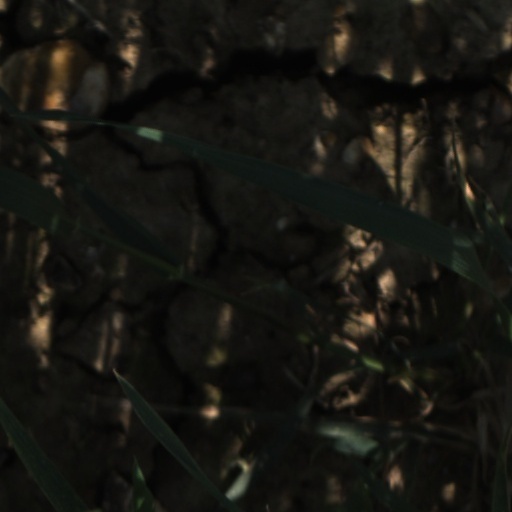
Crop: wheat